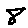
Label: 8